Andrew Yang 2020 presidential campaign

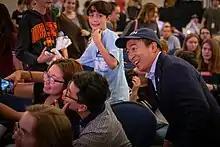
Yang poses for a selfie with supporters in September 2019 at Roosevelt High School in Des Moines.

On multiple occasions, media outlets such as MSNBC and CNN provided disproportionately low coverage of Yang and excluded Yang from lists of 2020 Democratic candidates. According to "The New York Times", he received some of the least coverage in cable news among the candidates, even though he was polling better than most of the field. CNN's Chris Cillizza attributed Yang's lack of coverage to his political inexperience, his "different" policies, and comparisons to Ron Paul, not intentional malice by the media. Axios stated that while Yang was polling in the top six of the Democratic primary and "getting plenty of online attention", he was "being treated by the media like a bottom-tier candidate". Krystal Ball of "The Hill" stated that there was "a persistent pattern of ignoring Yang's candidacy" among media outlets such as CNN.